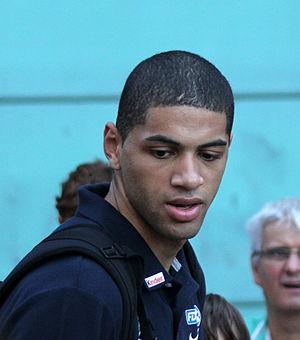
fr:Nicolas Batum avant le match contre le Canada au palais des sports de fr:Toulouse
L’équipe de France masculine de basketball est la sélection qui représente la France dans les compétitions internationales de basketball.